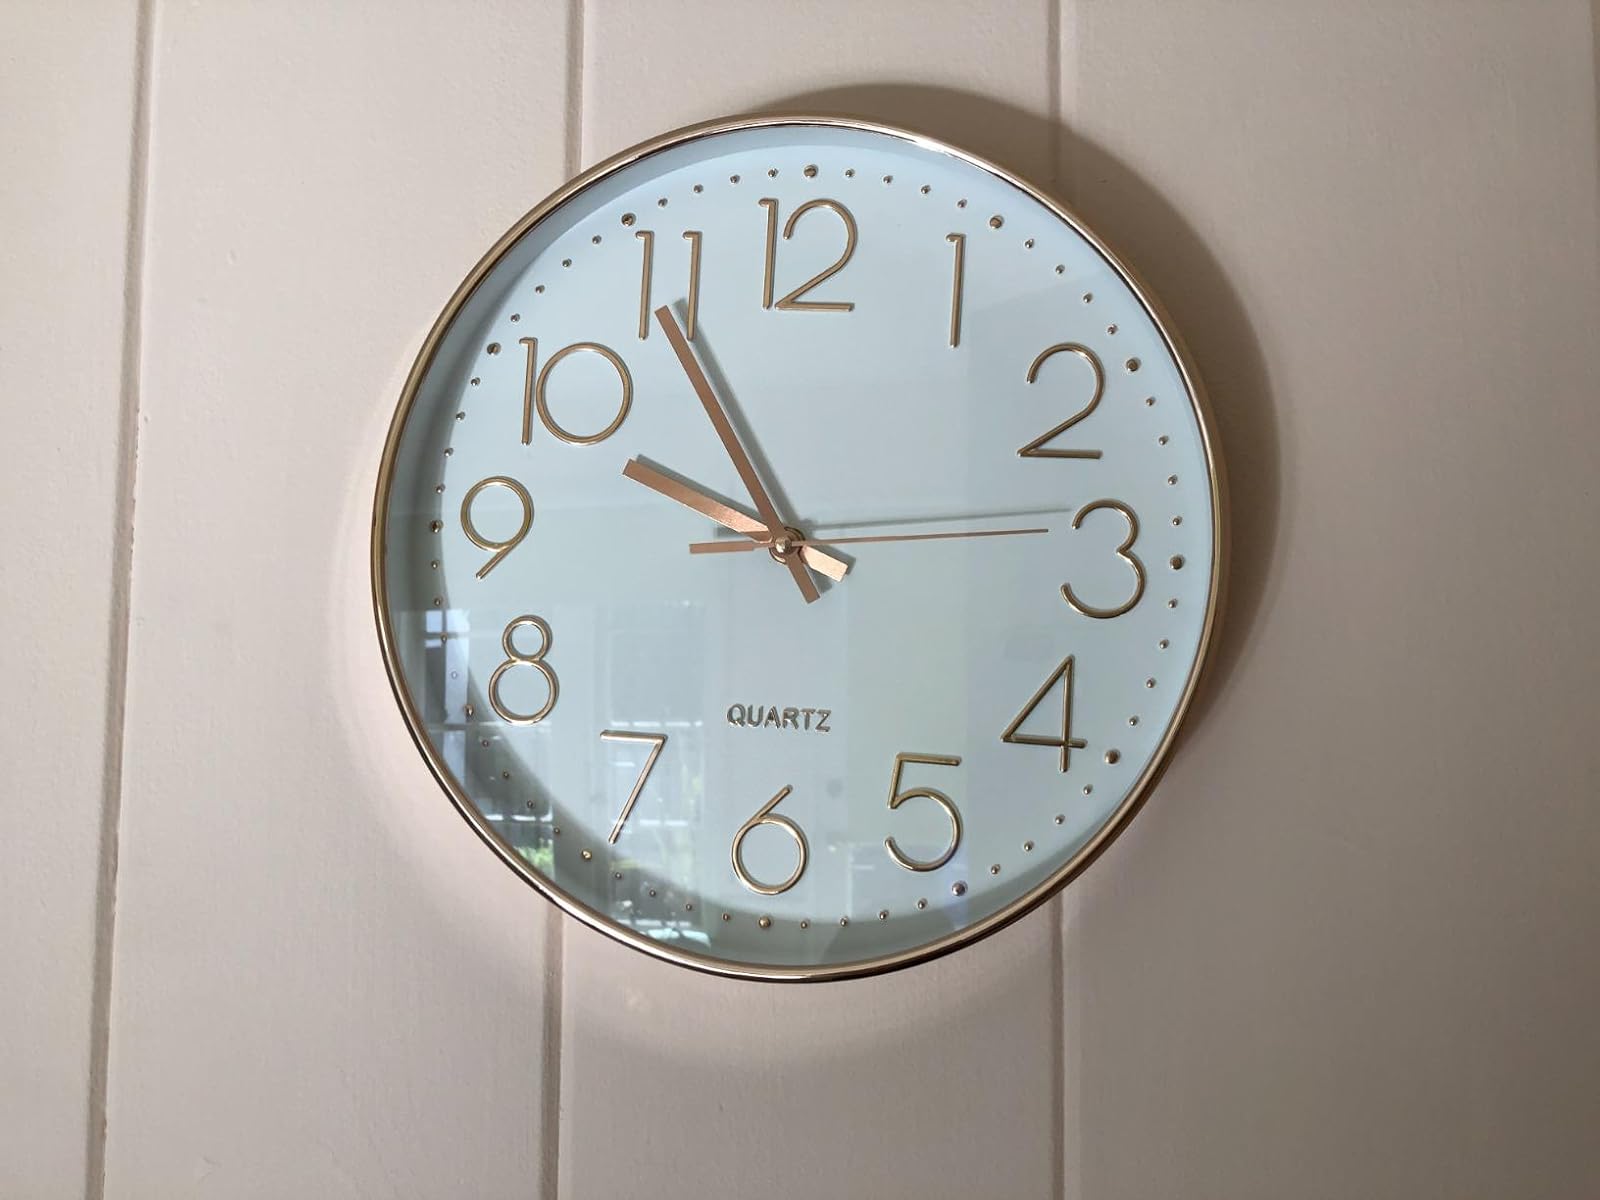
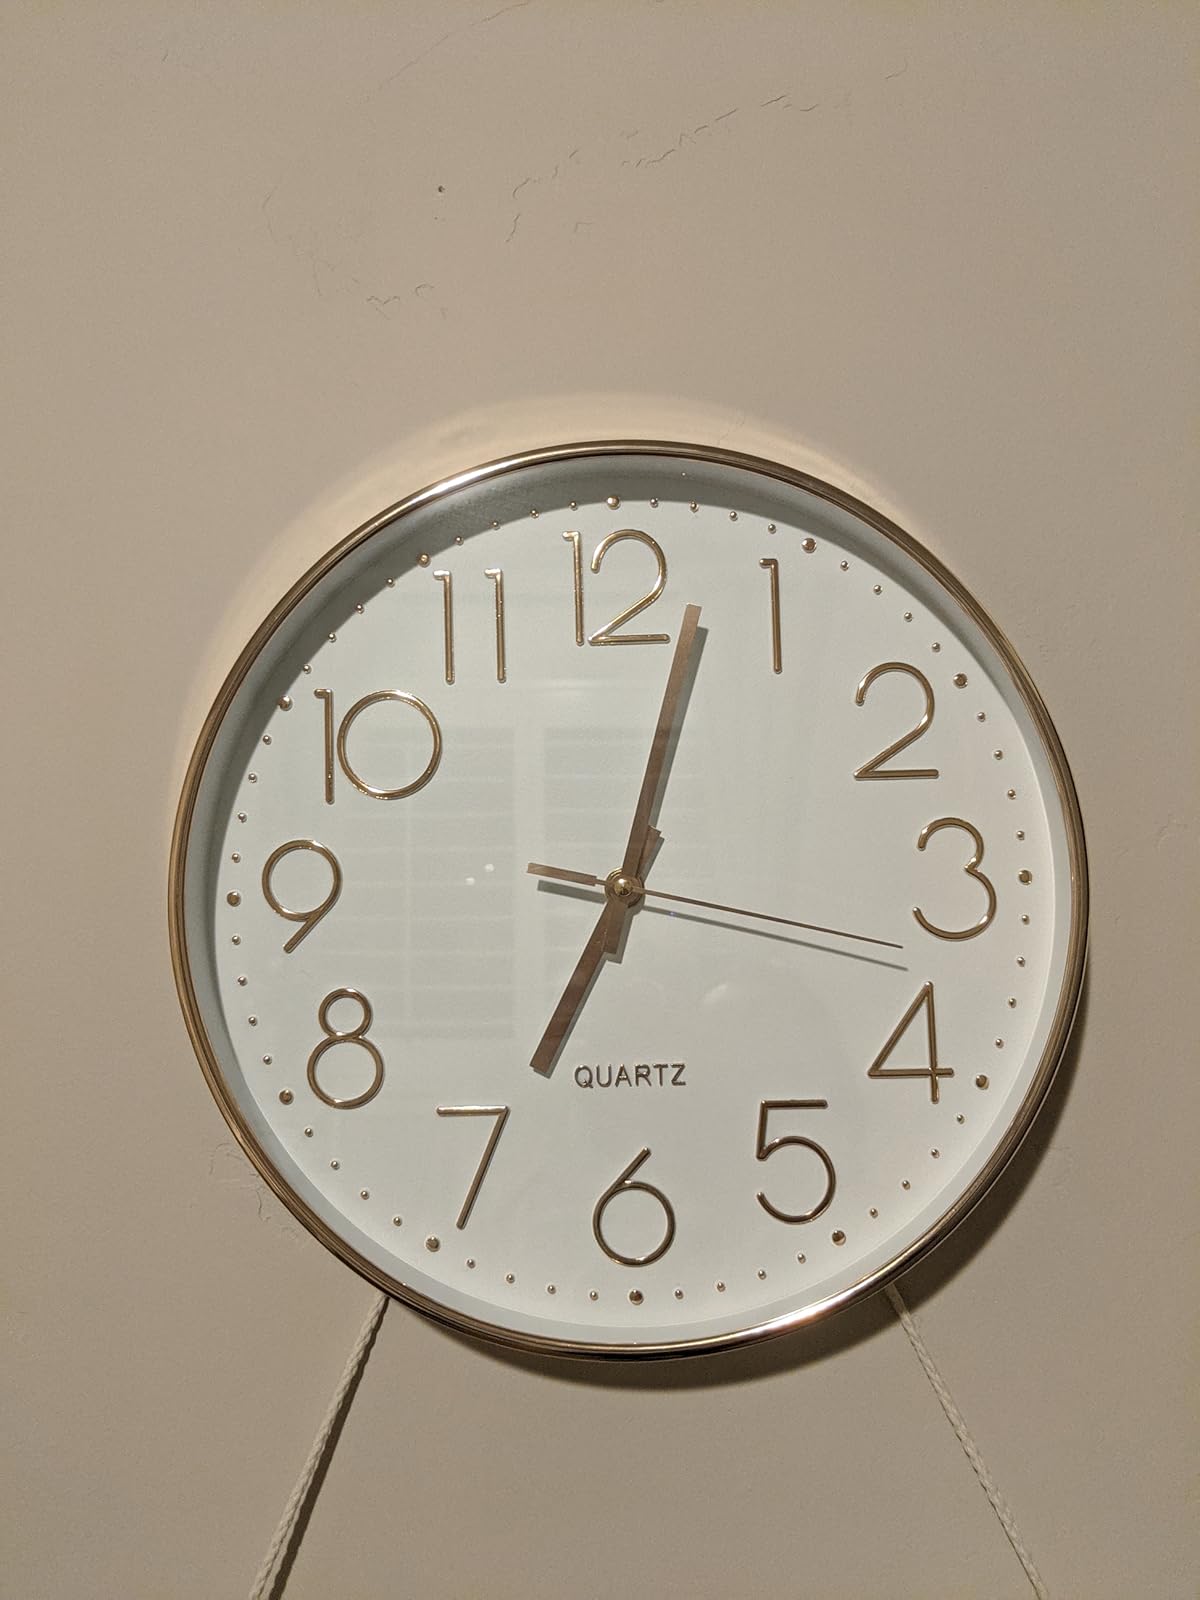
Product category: clock
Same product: yes